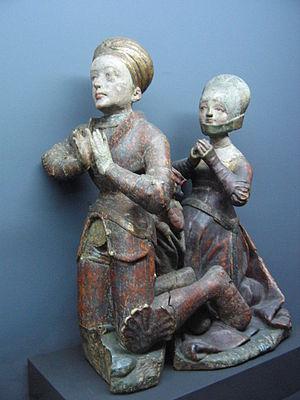
La crèche napolitaine est une tradition artisanale de la représentation de la Nativité qui se perpétue depuis plusieurs siècles durant la période de Noël dans la ville de Naples.